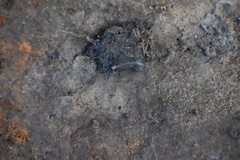
Species: Lactrodectus_hesperus